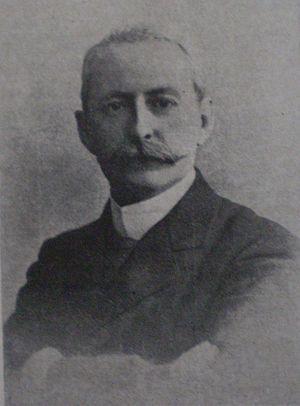
Adolfo Pedro Carranza est un historien, diplomate, haut fonctionnaire et avocat argentin, fondateur du Musée historique national d’Argentine, dont il assuma la direction pendant 25 ans.